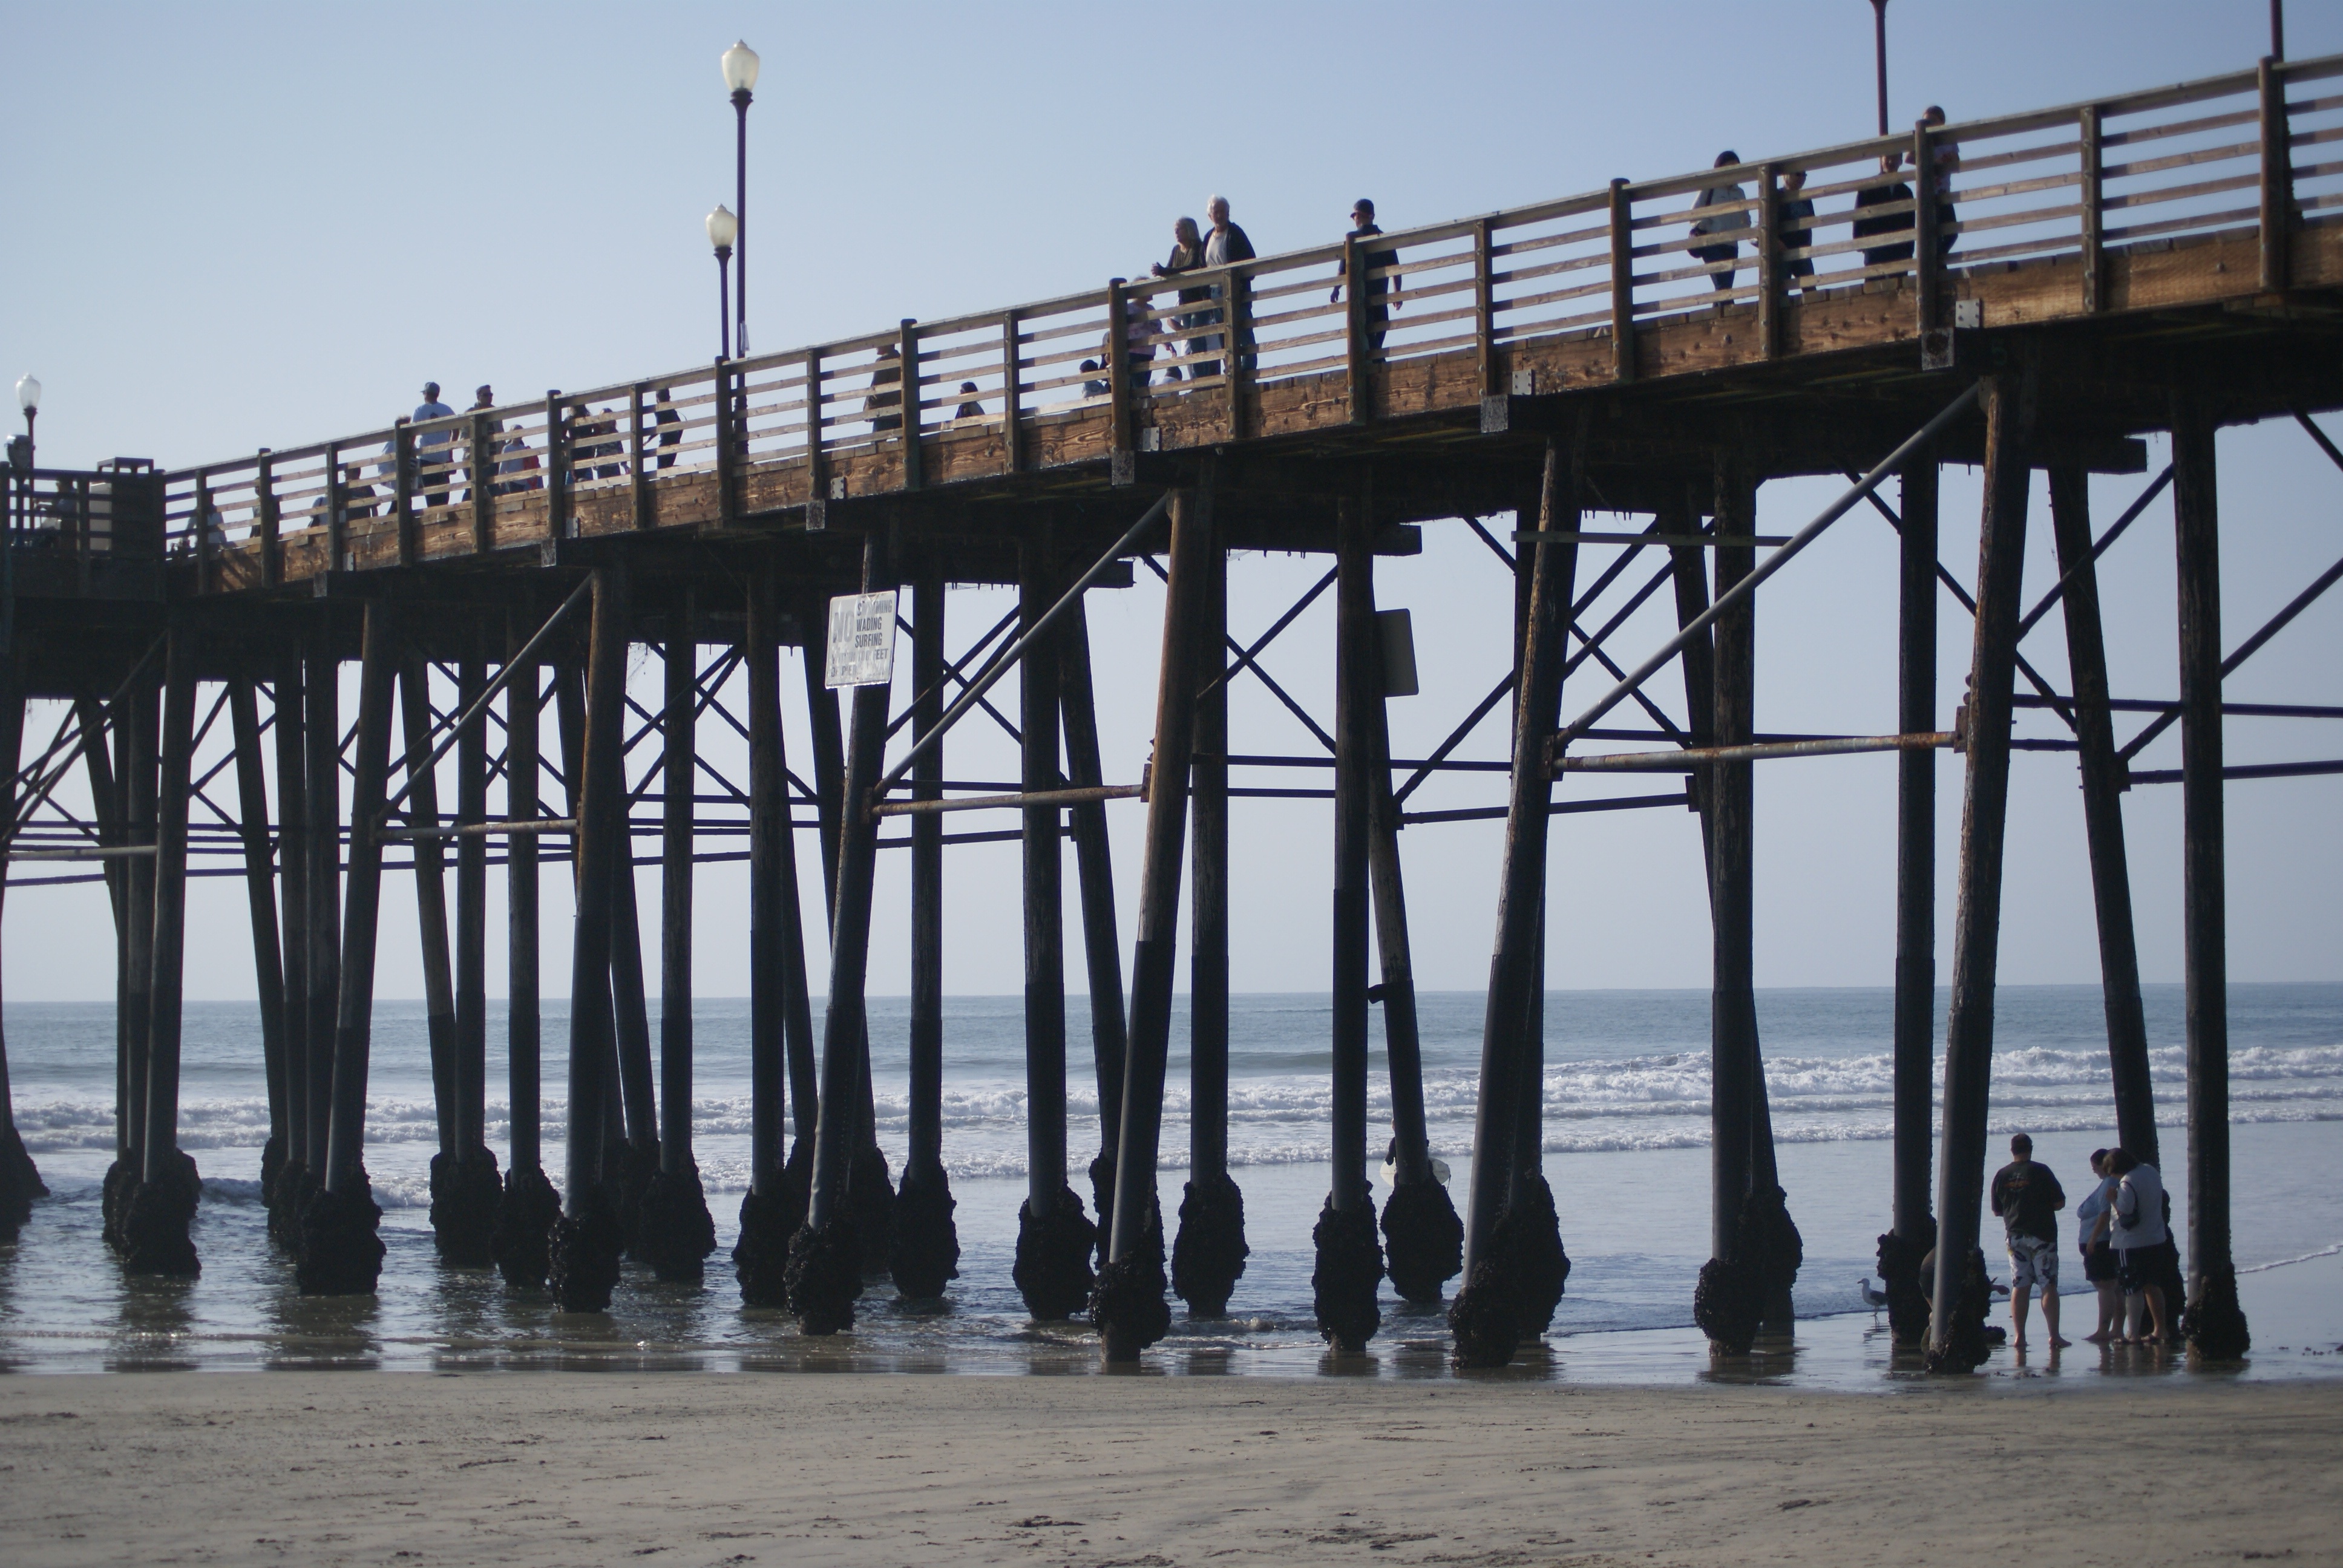
beach, sea, coast, water, nature, sand, ocean, boardwalk, bridge, shore, pier, walkway, scenic, holiday, blue, california, outdoors, wooden, pacific, destination, nonbuilding structure